Career counseling

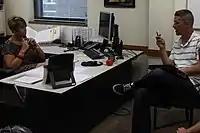
A U.S. Army recruiting centre counsellor (left) in her office with a client in 2010

Career counseling is a type of advice-giving and support provided by career counselors to their clients, to help the clients manage their journey through life, learning and work changes (career). This includes career exploration, making career choices, managing career changes, lifelong career development and dealing with other career-related issues. There is no agreed definition of the role of a career or employment counsellor worldwide, mainly due to conceptual, cultural and linguistic differences. However, the terminology of 'career counseling' typically denotes a professional intervention which is conducted either one-on-one or in a small group. Career counseling is related to other types of counseling (e.g. marriage or clinical counseling). What unites all types of professional counseling is the role of practitioners, who combine giving advice on their topic of expertise with counseling techniques that support clients in making complex decisions and facing difficult situations.